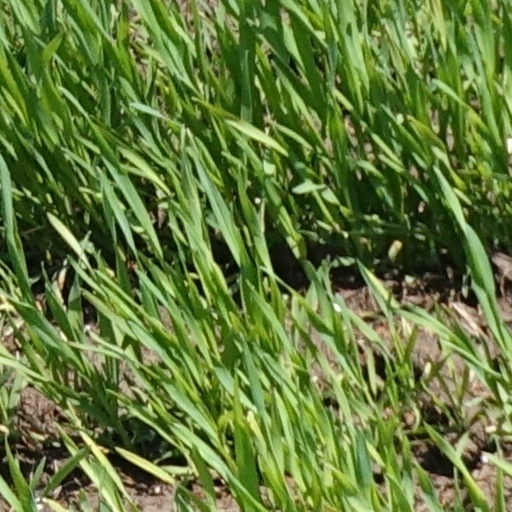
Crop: wheat